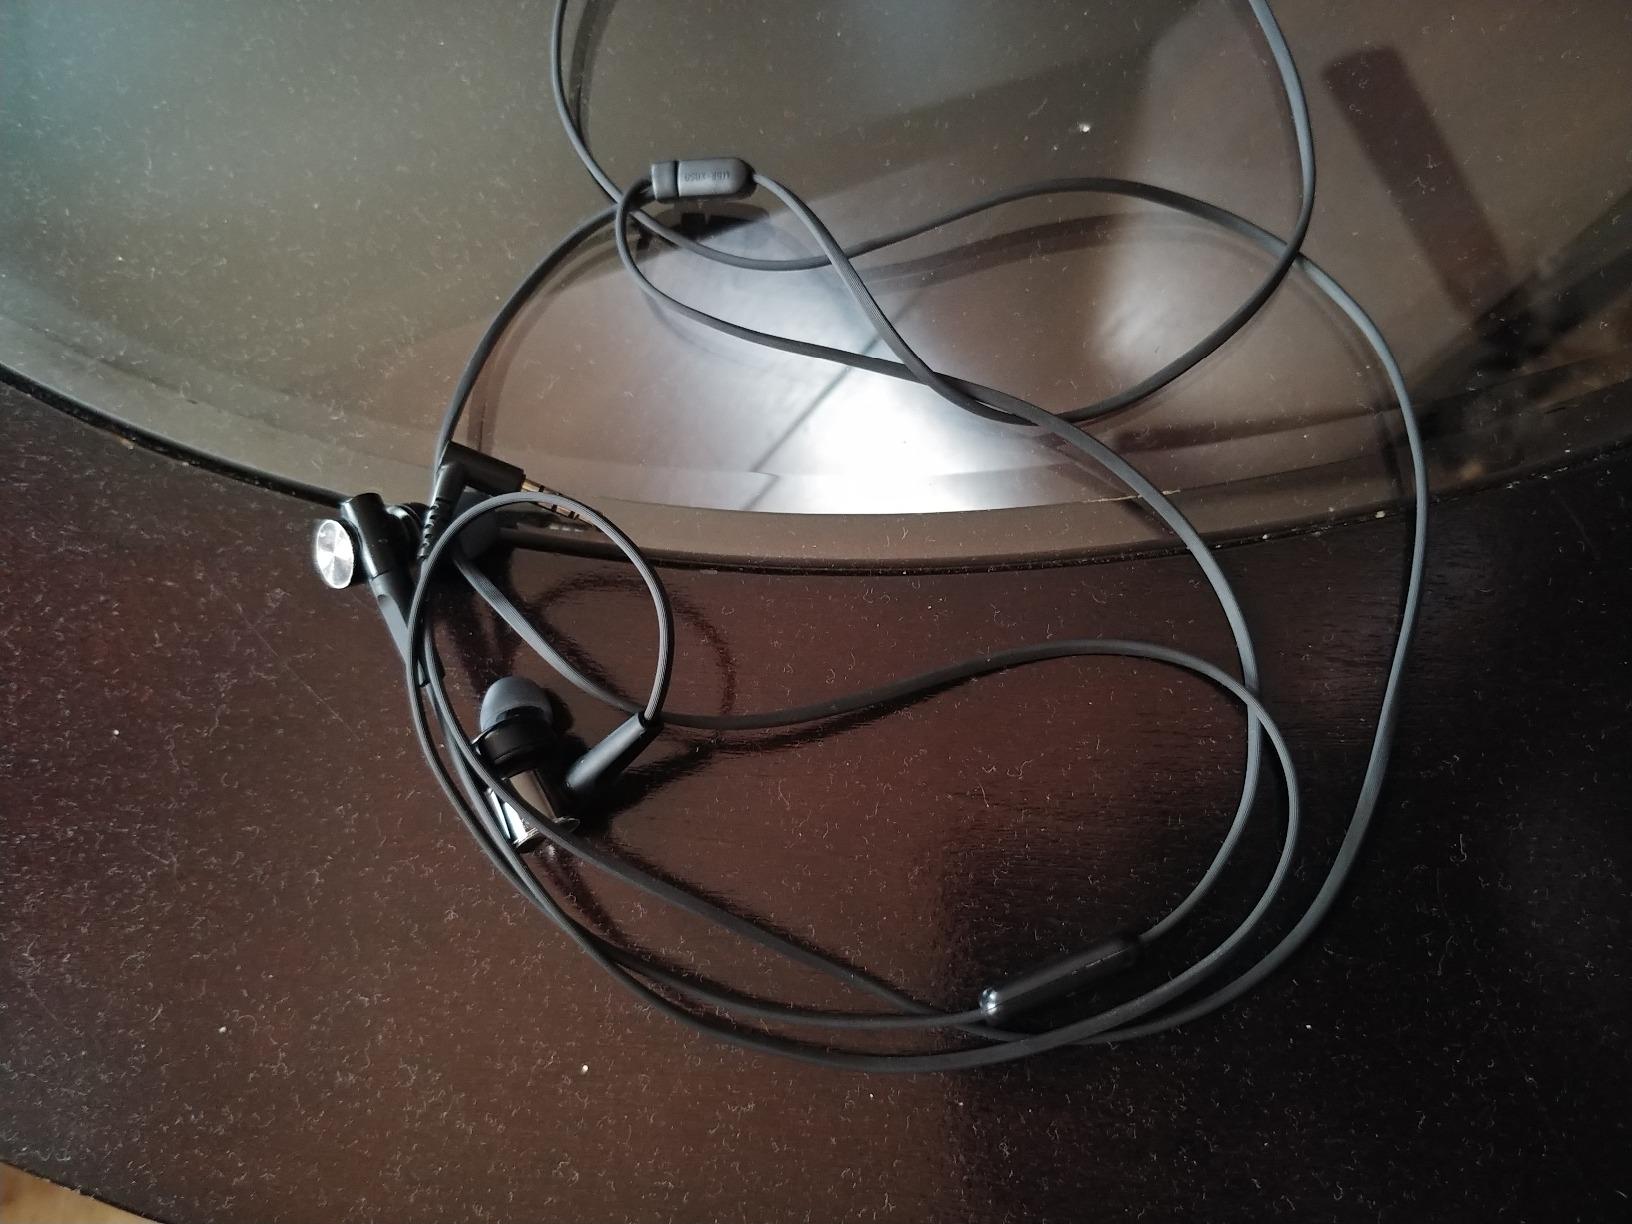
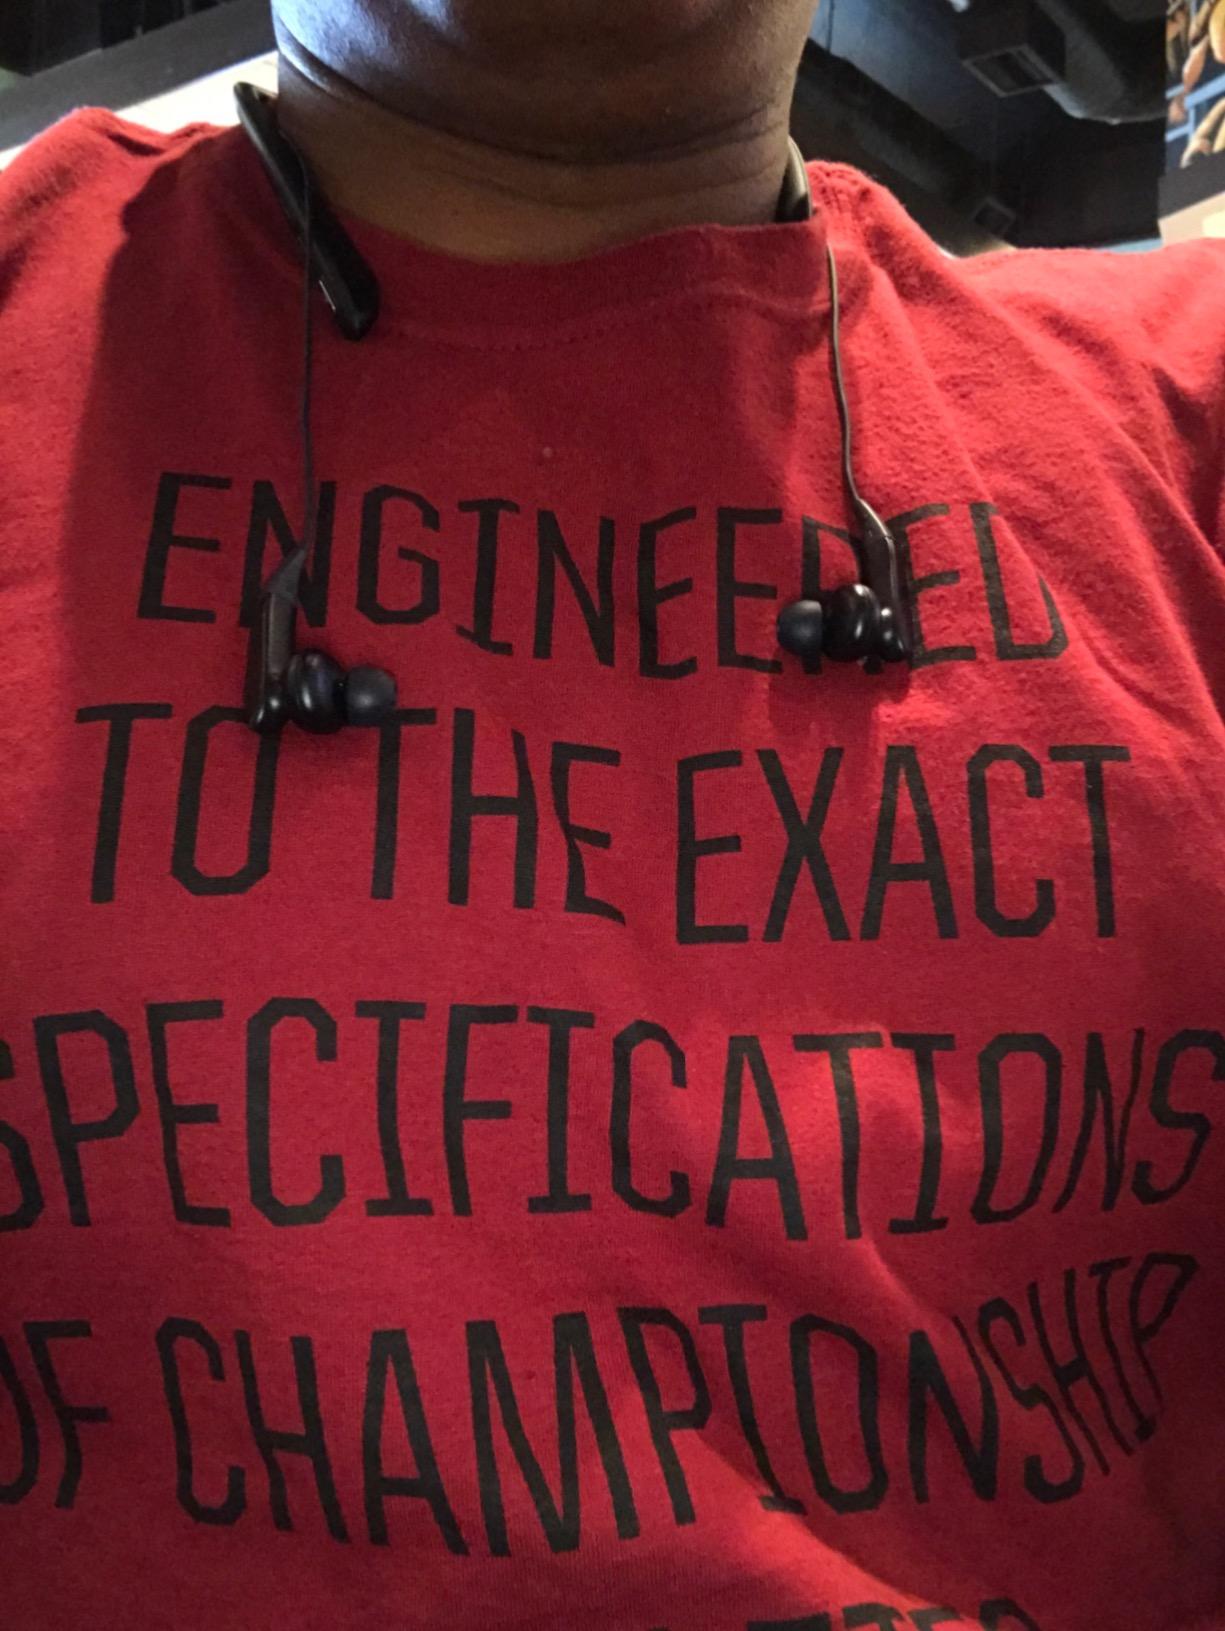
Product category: headphones
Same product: no